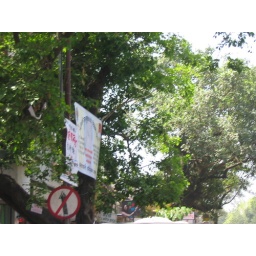
One way street sign in mumbai, india